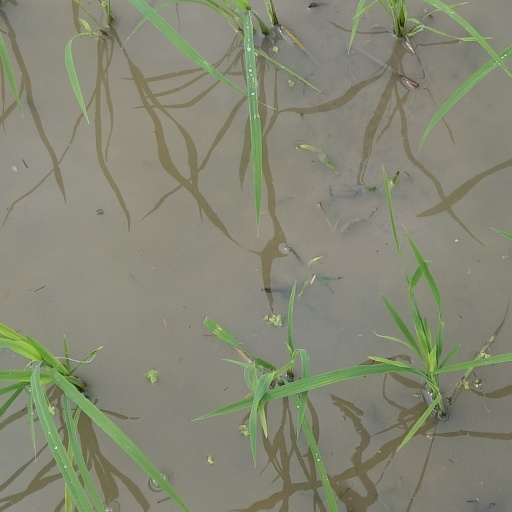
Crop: rice